Identity card of North Macedonia

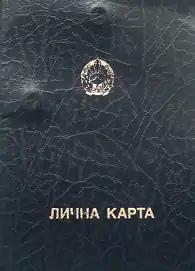
The previous "Macedonian" old-fashioned booklet identity card, issued until 2007

The Identity card of North Macedonia can be used for travelling to and staying in some countries without the need for a passport on the basis of bilateral agreements: